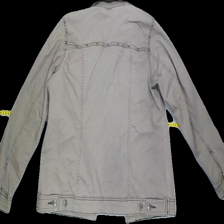
View: back
Type: Denim jacket
Category: Unisex
Brand: Not in the list
Brand text on label: John Baner
Colors: Beige
Material: 100%cotton
Cut: Regular
Size: 38
Season: Spring
Trend: Denim
Price range: 150-250
Recommended usage: Reuse